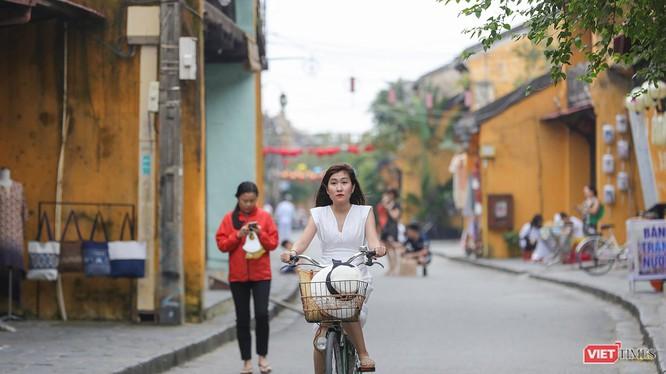
có một cô gái mặc áo trắng đang đạp xe trên đường